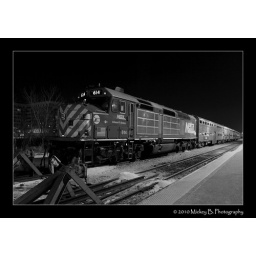
F40C in black & white